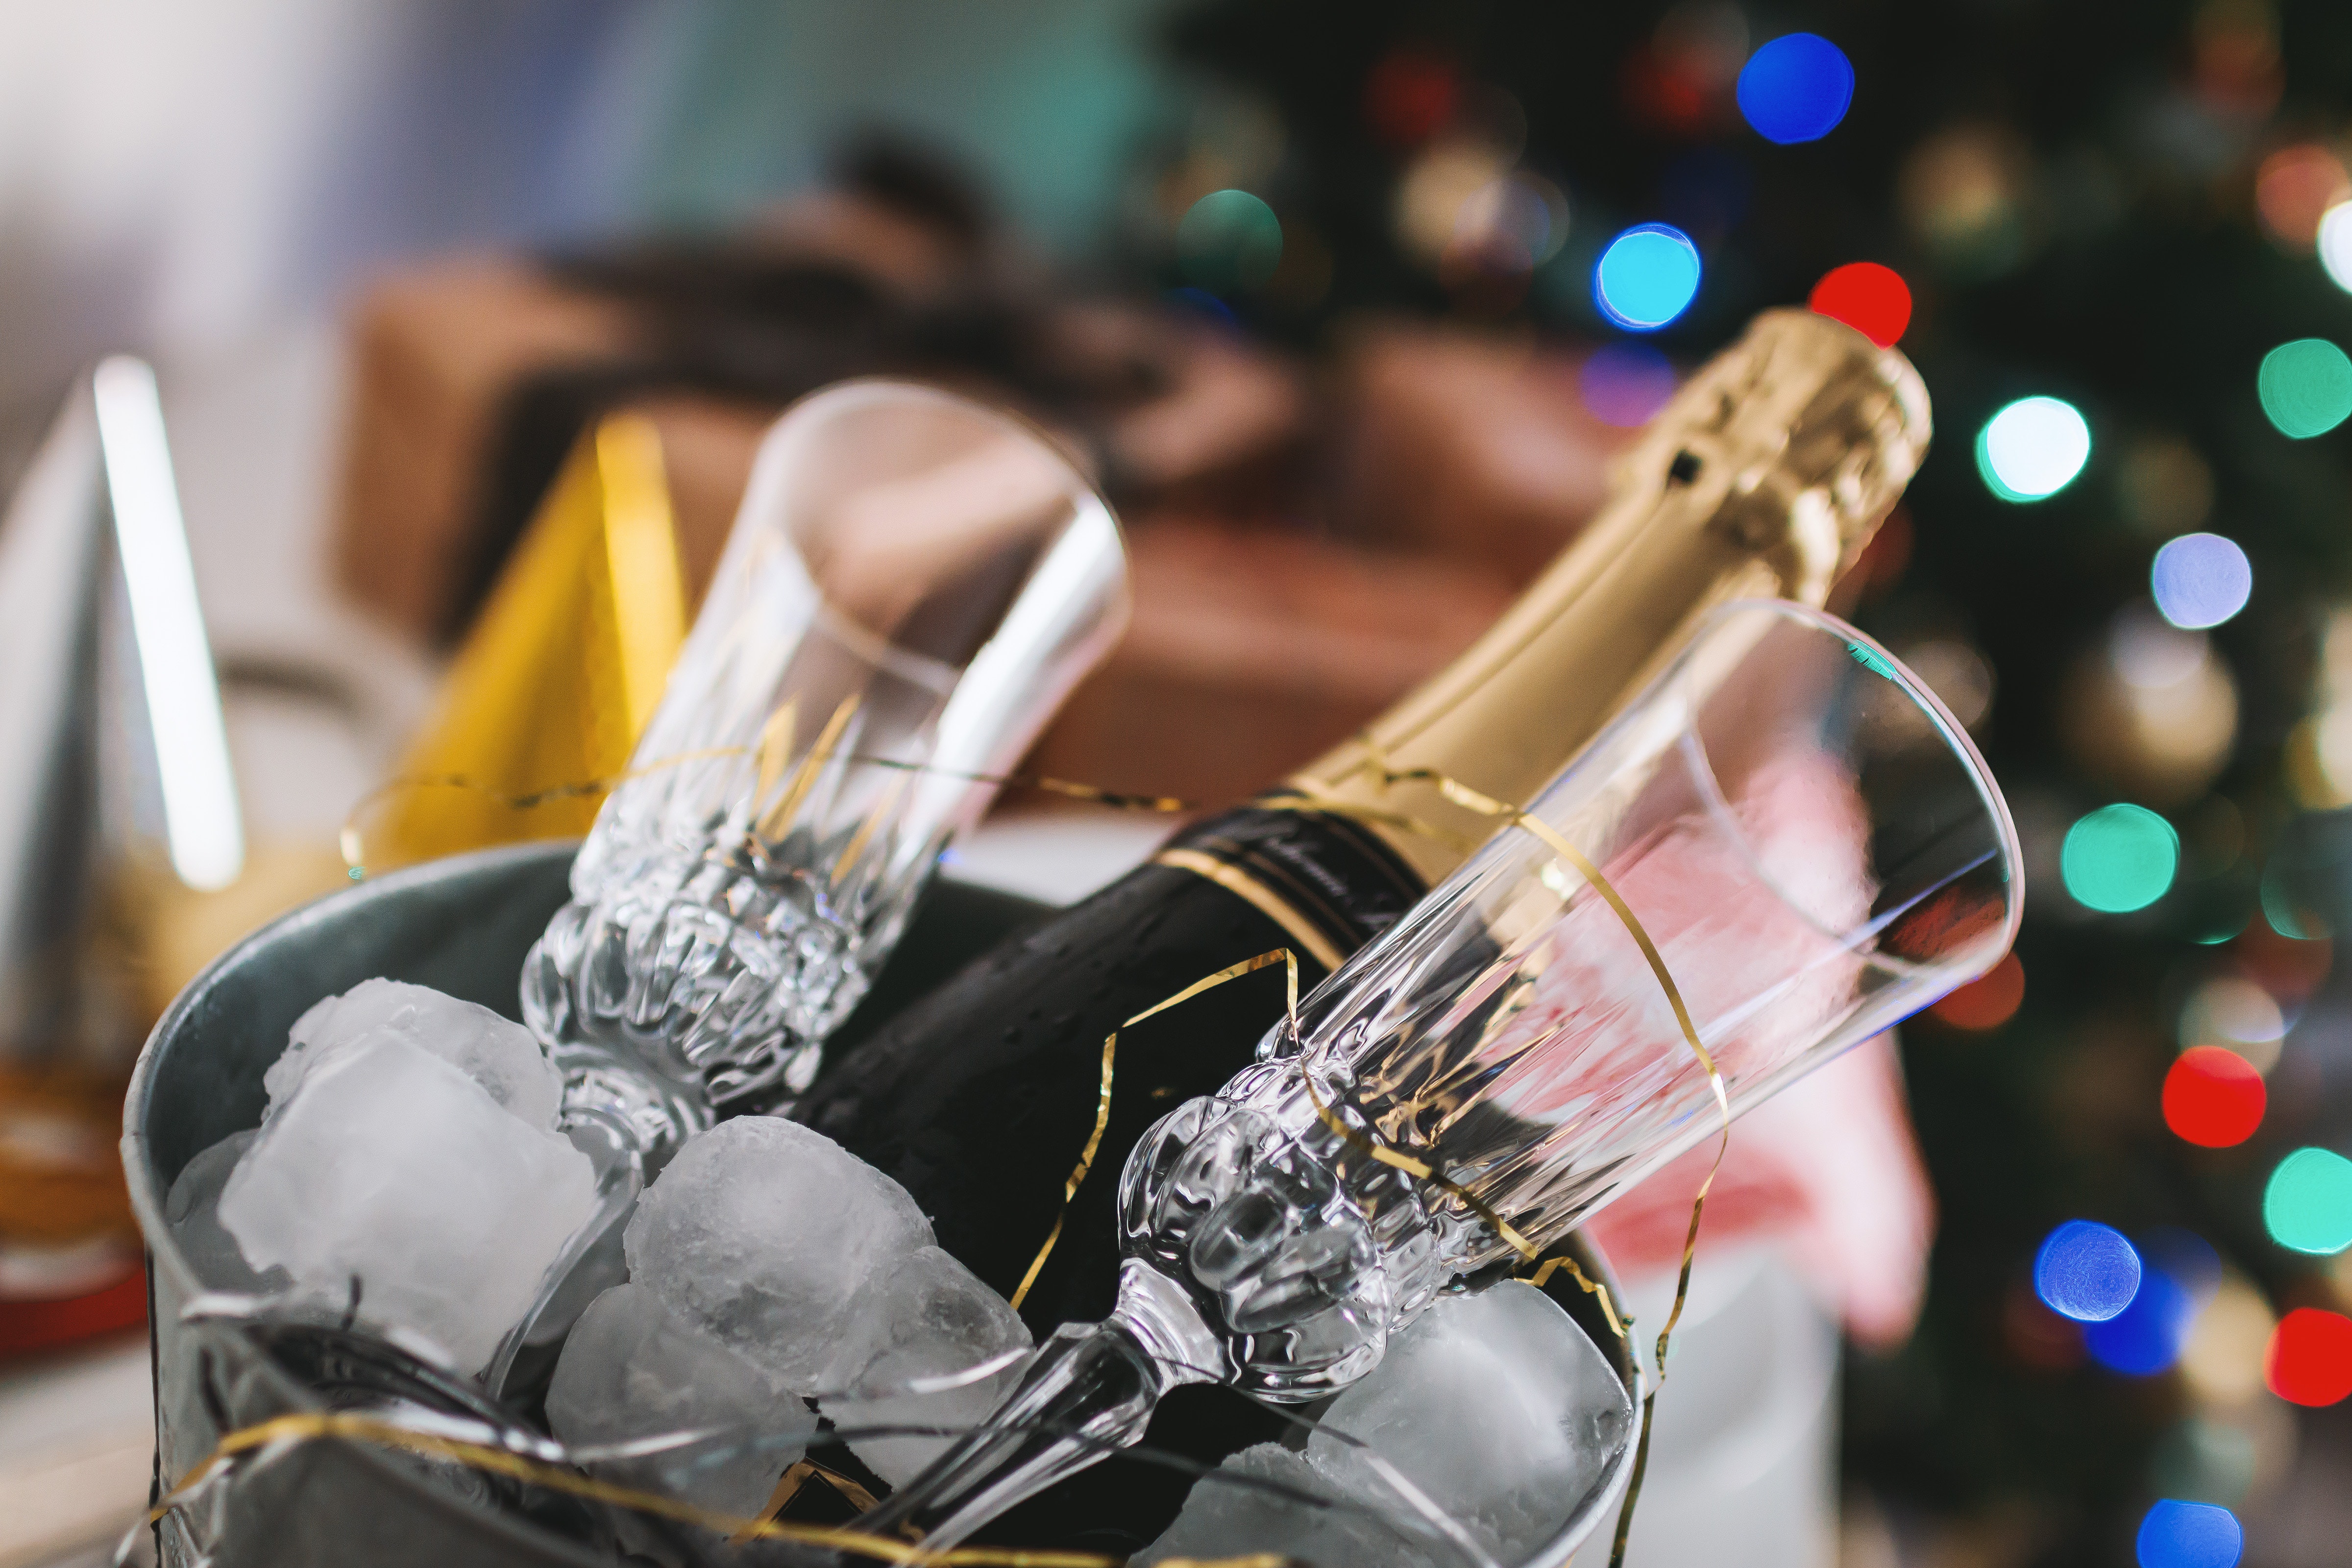
champagne, alcohol, drink, wine, wine bottle, bottle, glass bottle, event, champagne stemware, stemware, drinkware, christmas eve, party